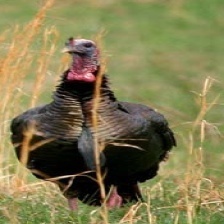
Species: WILD TURKEY
Scientific name: MELEAGRIS GALLOPAVO